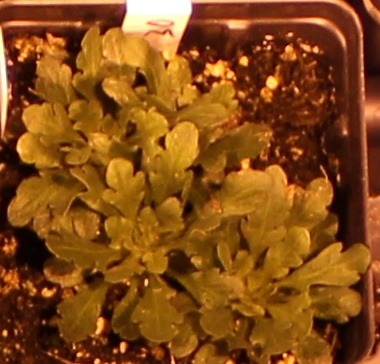
Label: Horseweed